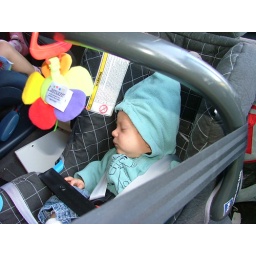
Daniel asleep in his car seat 2